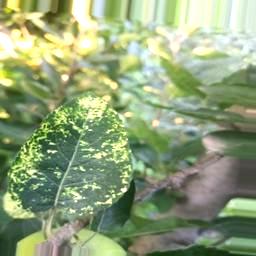
Label: Apple_Mosaic